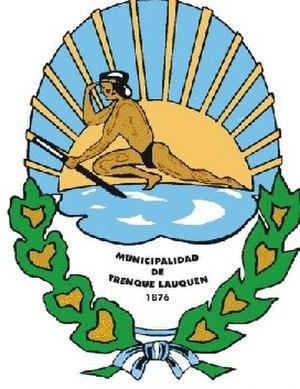
Trenque Lauquen est une ville de la province de Buenos Aires en Argentine, située à 445 km de Buenos Aires. C'est le chef-lieu du Partido de Trenque Lauquen.